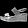
Label: Sandal